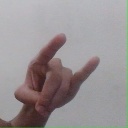
अक्षर: च